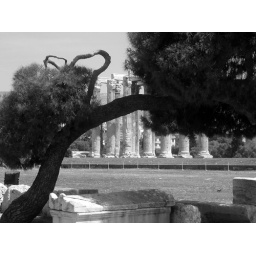
tree with columns in b&w